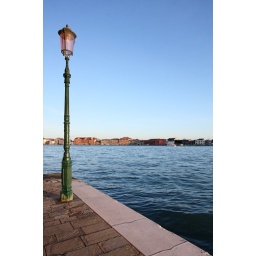
A street lamp in Venice